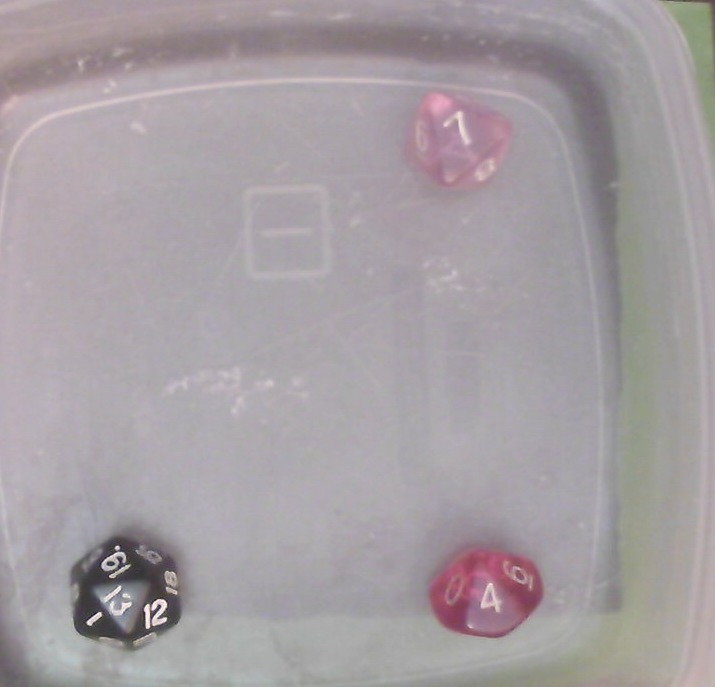
Dice in frame:
type: d10
value: 7
type: d10
value: 4
type: d20
value: 12
Label source: human
Face values trusted: no